Lincoln Park Post Office

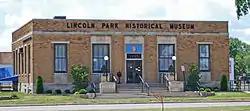

The former Lincoln Park Post Office is a building located in Lincoln Park, Michigan. It now houses the Lincoln Park Historical Museum. It was listed on the National Register of Historic Places in 2004.